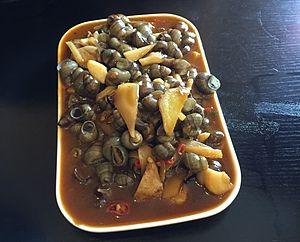
La cuisine de Guangxi, proche de celle de Guangdong, vise la fraîcheur, la couleur, la douceur et la saveur. Sa renommée tient à l’étendue des ingrédients, à son ingénuité et à des saveurs spécifiques. Cette cuisine est légère, un peu moins que celle de Guangdong ; elle est épicée mais moins que celle du Hunan. Les plats, légers ou riches en saveur, sont frais, tendres et rafraîchissants.
Le terme escargot est un nom vernaculaire qui en français désigne des gastéropodes à coquille, généralement terrestres et appelés aussi des limaçons, ou colimaçons par opposition aux limaces. Ce sont tous des mollusques, quelle que soit leur taille ou leur forme. 40 % des mollusques étant des escargots terrestres, certains escargots toutefois sont des espèces aquatiques, plutôt d'eau douce : Basommatophora tels les limnées ou les planorbes, souvent appelés « escargots nettoyeurs » par les amateurs d'aquariophilie. La plupart des escargots sont phytophages, quoique quelques espèces soient omnivores, zoophages ou détritivores.